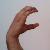
The image shows a hand gesture representing the letter 'C' in Indian Sign Language.